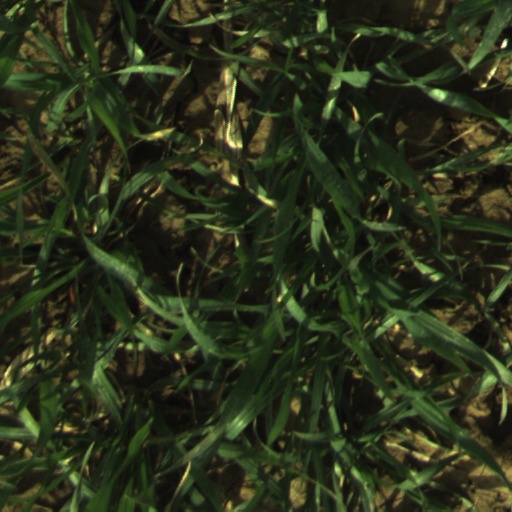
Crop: wheat